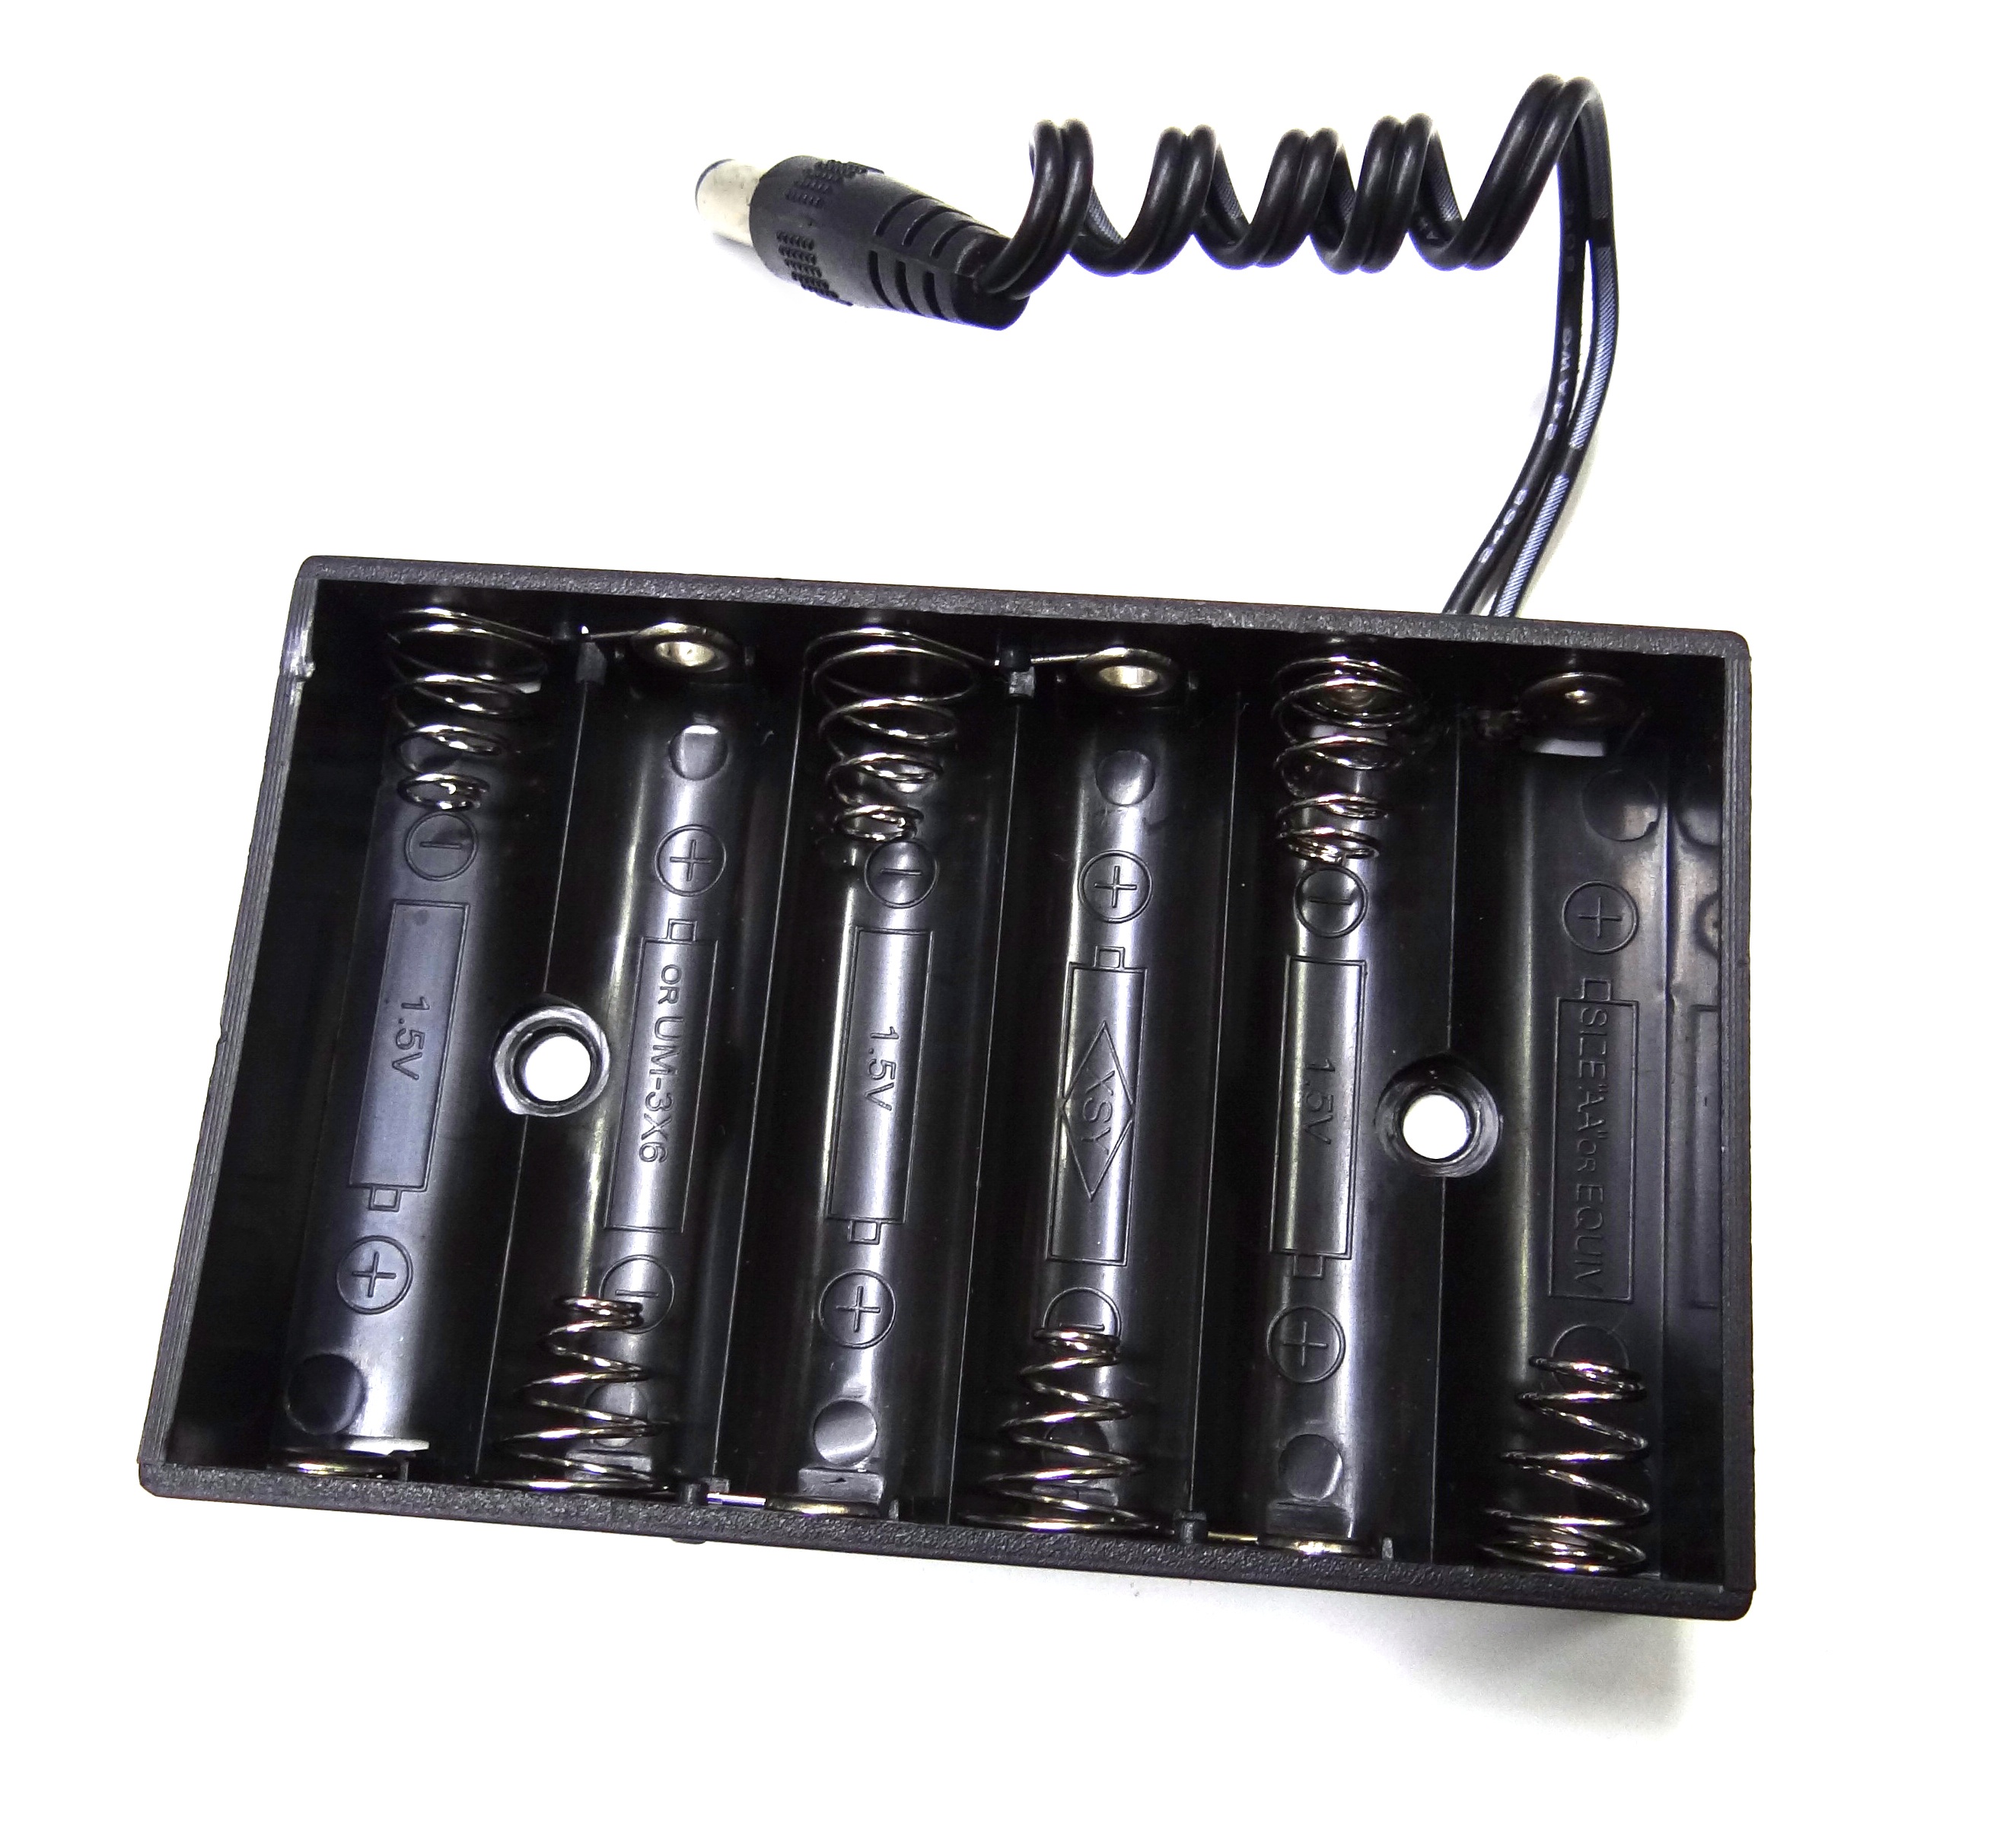
plastic, electronic, cosmetics, charger, alkaline, battery charger, gun accessory, battery holder, aa battery